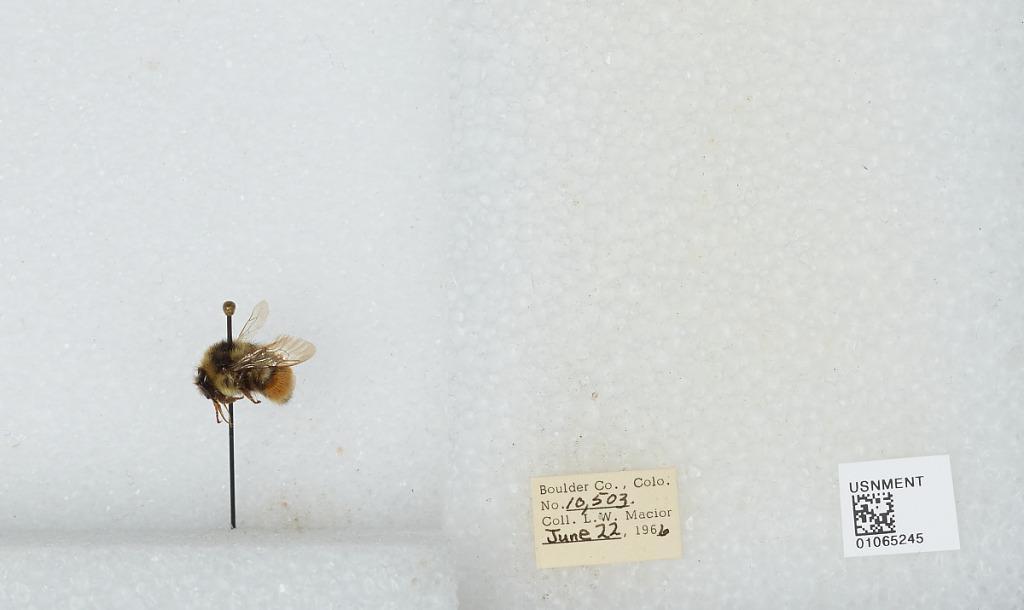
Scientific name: Bombus (Pyrobombus) bifarius Cresson
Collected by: L. Macior
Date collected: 1966-6-22
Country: United States
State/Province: Colorado
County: Boulder
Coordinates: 40.0017, -105.308